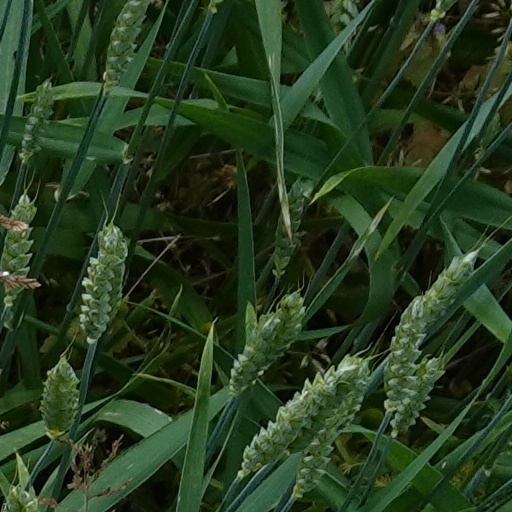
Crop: wheat